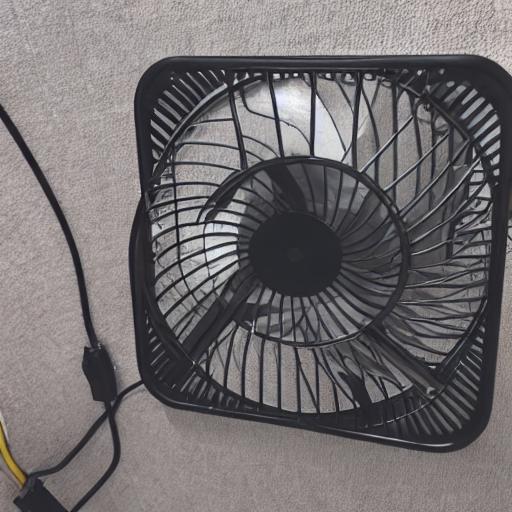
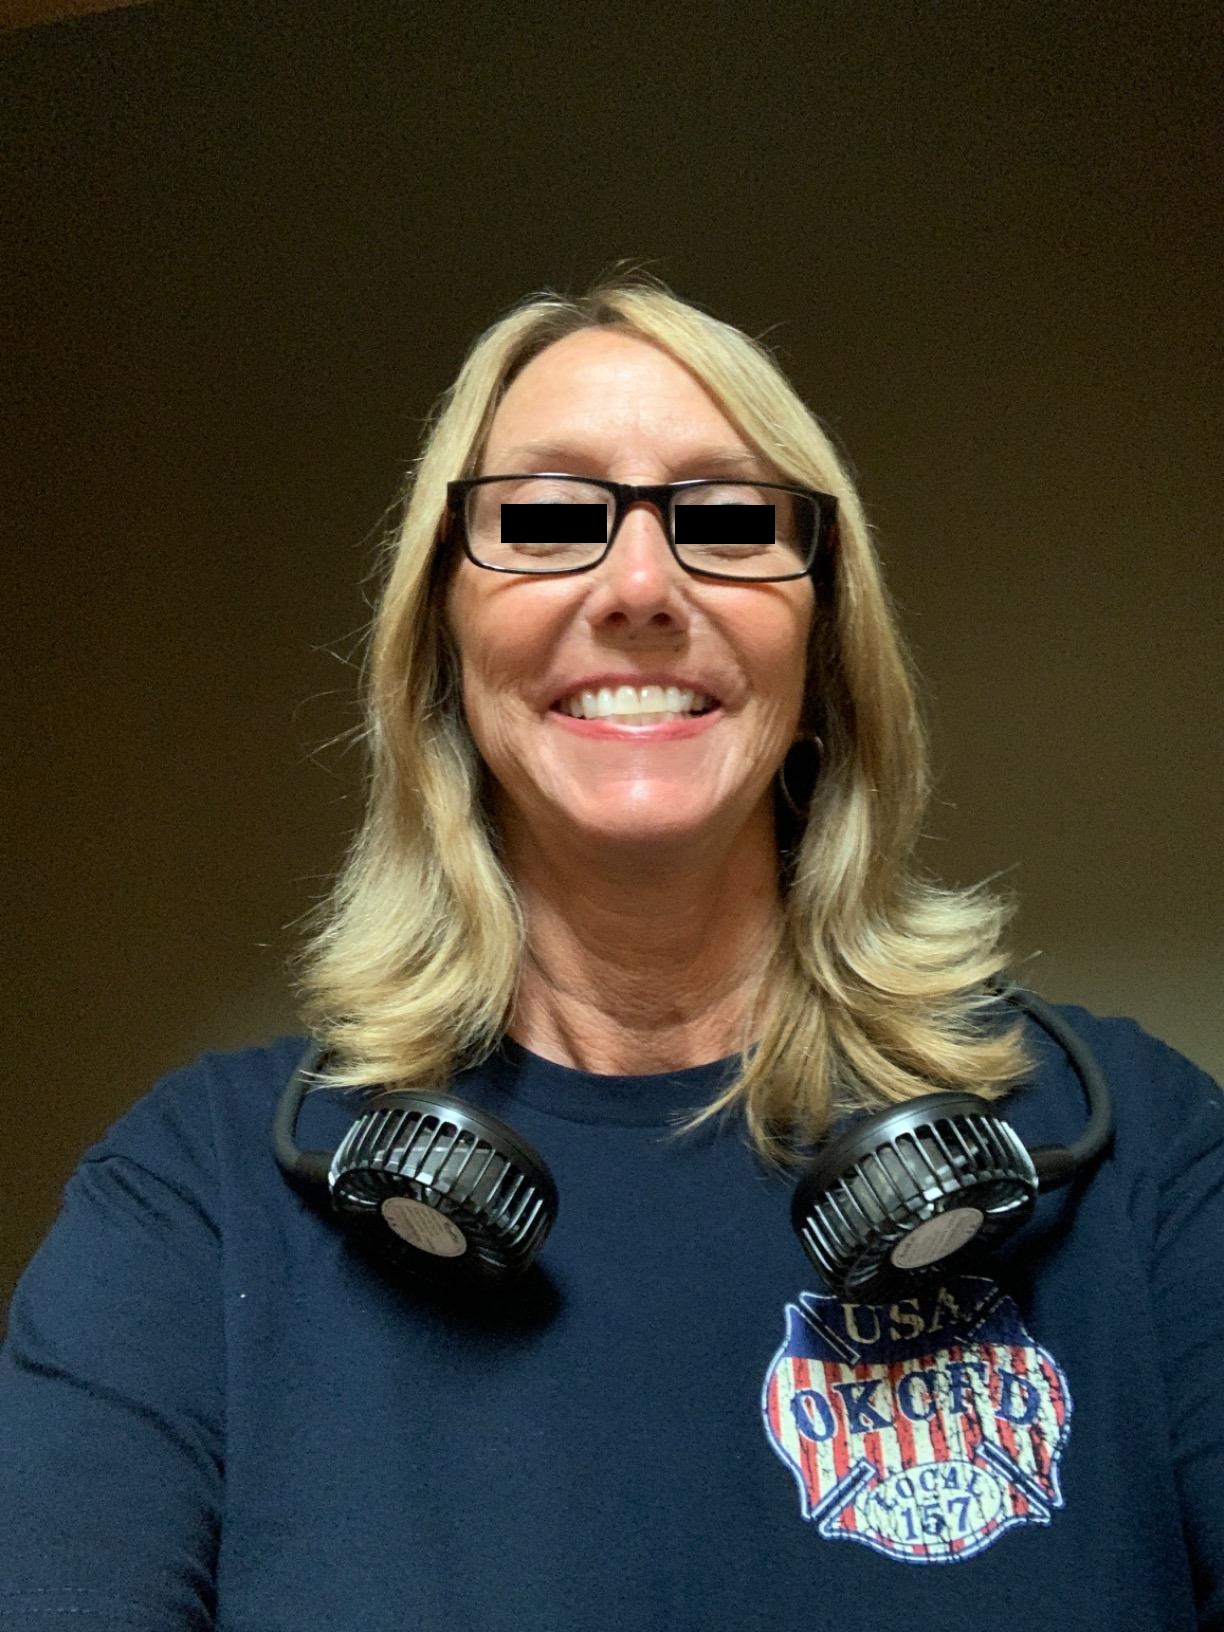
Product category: fan
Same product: no